American cuisine

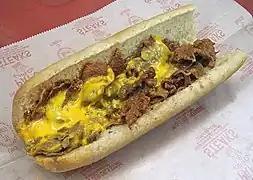
Philadelphia cheesesteak with Cheez Whiz

The mid-Atlantic states comprise the states of New York, New Jersey, Delaware, Pennsylvania, and Northern Maryland. The oldest major settlement in this area of the country is found in the most populous city in the nation, New York, founded in 1625 by the Dutch. Today, it is a major cultural capital of the United States.